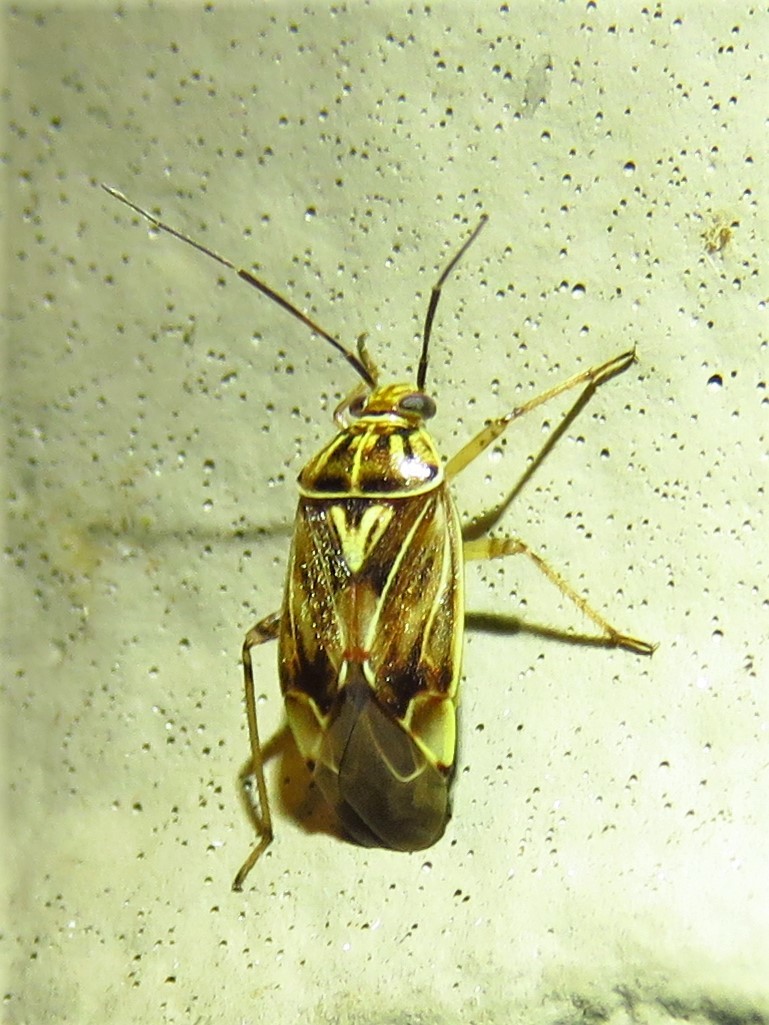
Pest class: lygus_bug